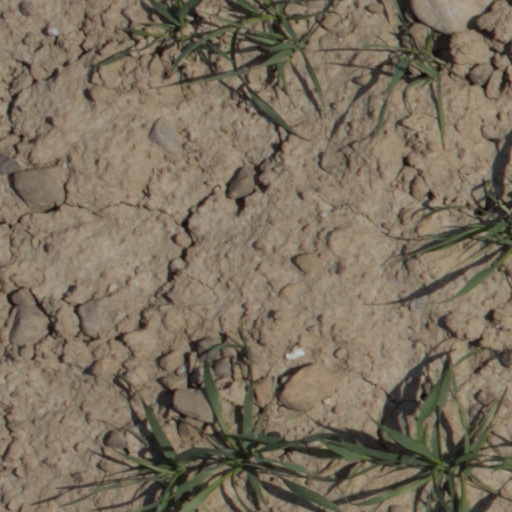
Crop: wheat